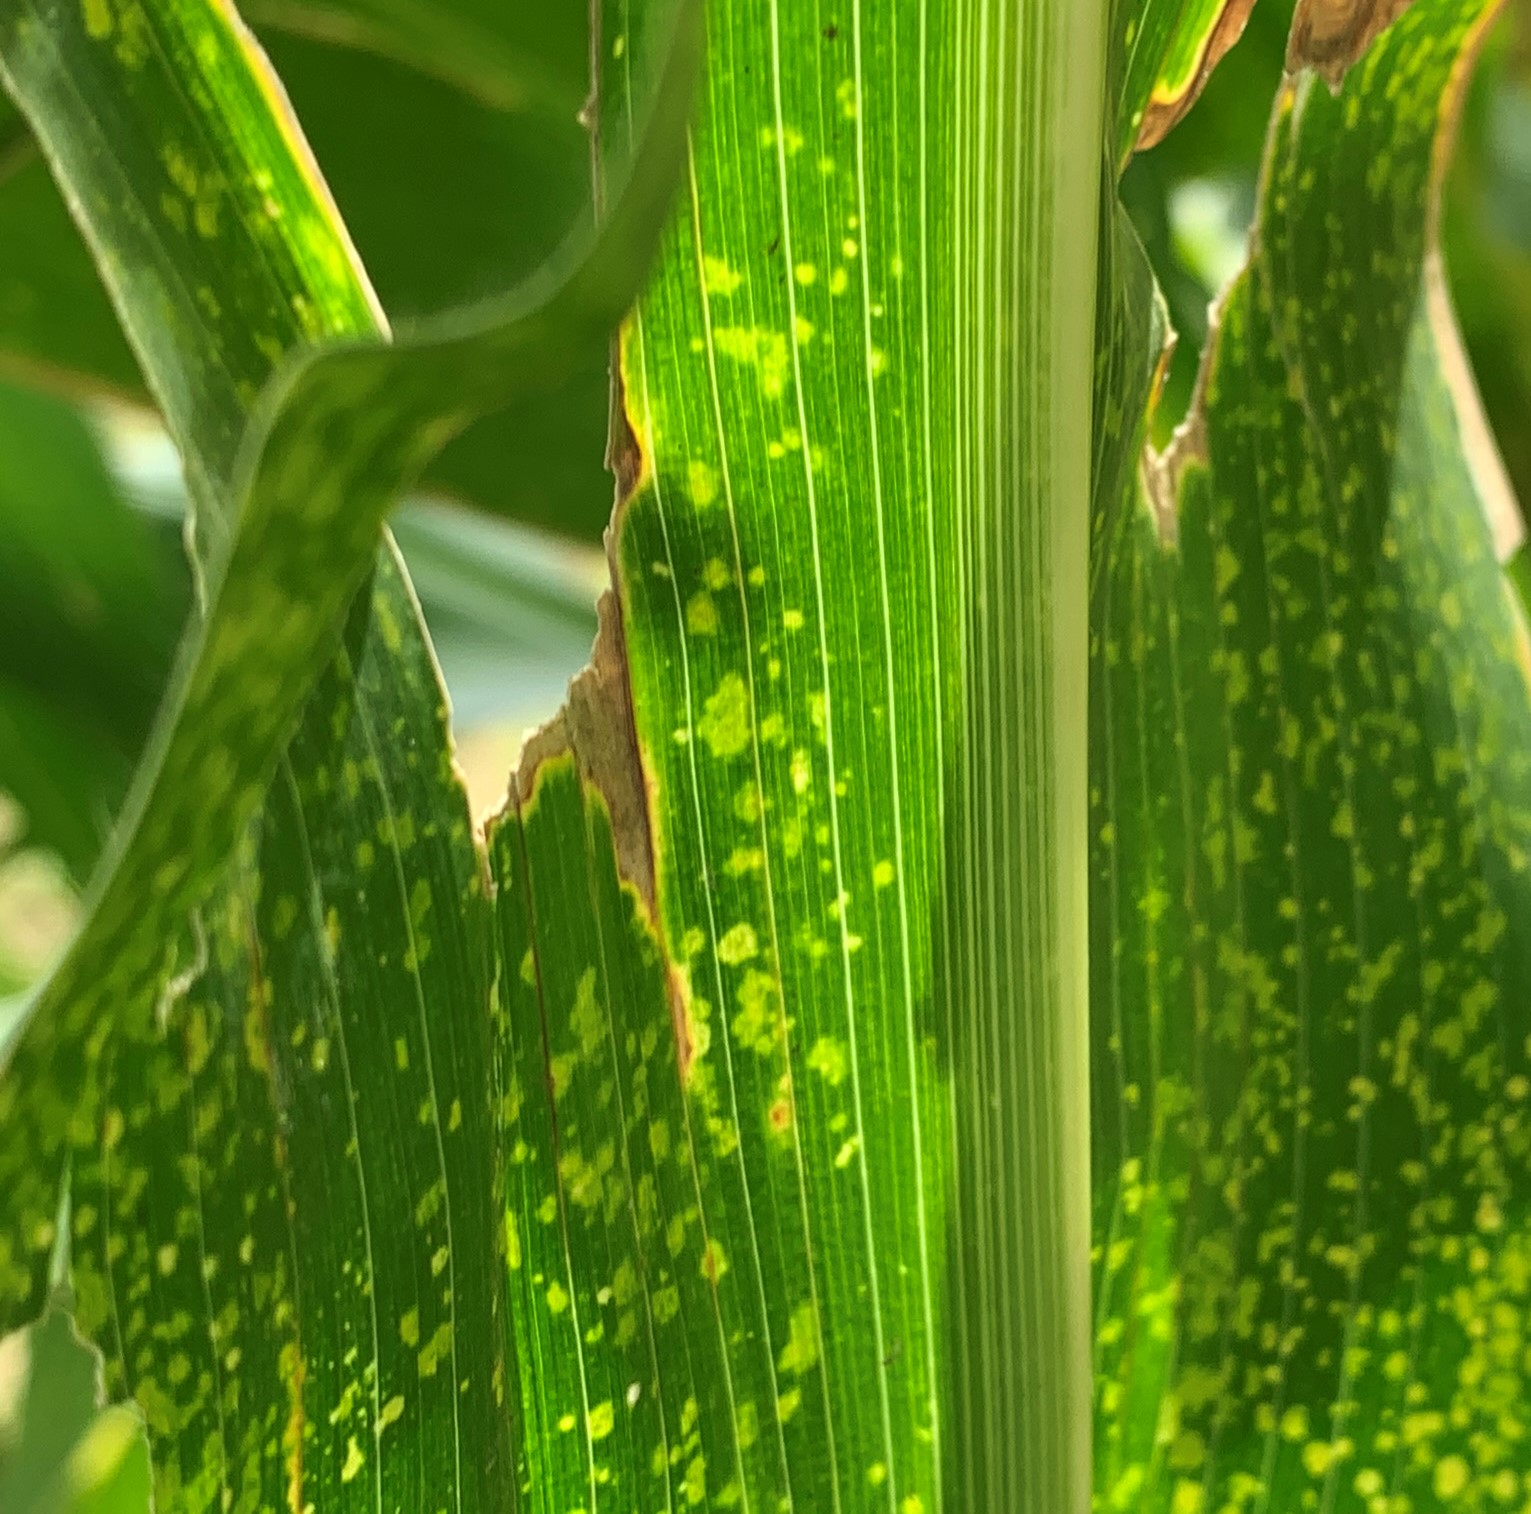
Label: MLN